Tramways in Adelaide

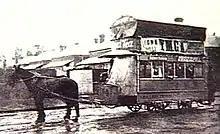
A double-decked horse car in an Adelaide suburb, circa 1908

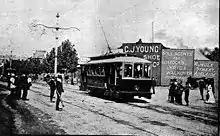
First electric tram trial on 30 November 1908.

Various companies expanded the network from its initial line to Kensington, with eleven companies operating within six years, three more having already failed before constructing tracks. The Adelaide to North Adelaide line opened in December 1878, a separate one from Port Adelaide to Albert Park in 1879, Adelaide to Mitcham and Hindmarsh in 1881, Walkerville 1882, Burnside, Prospect, Nailsworth and Enfield in 1883, and Maylands in 1892. Various streets were widened especially for the tram lines including Brougham Place, North Adelaide by and Prospect Road to a total width of .